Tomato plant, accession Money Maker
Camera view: tilt-top (135 deg); turntable rotation: 210 degrees
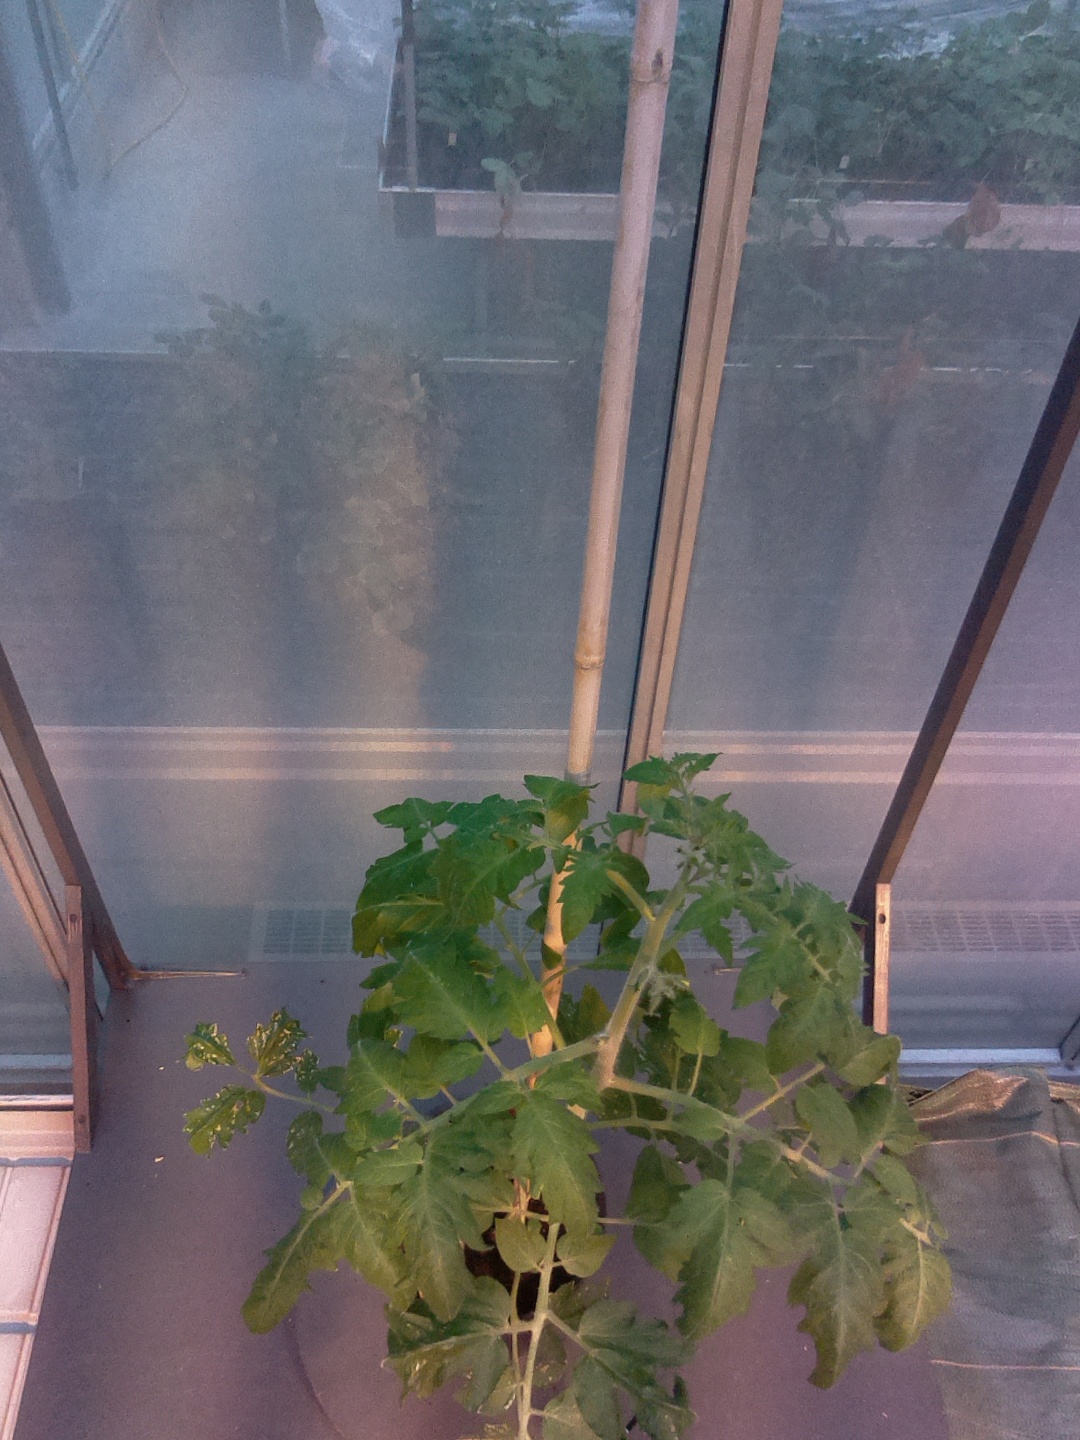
BBCH growth stage 54: 4 inflorescences visible